Titan (rocket family)

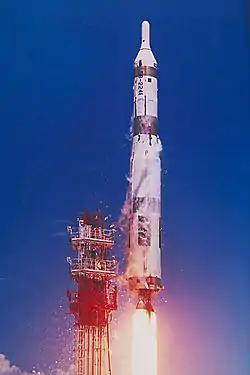
Titan I ICBM

The HGM-25A Titan I, built by the Martin Company, was the first version of the Titan family of rockets. It began as a backup ICBM project in case the SM-65 Atlas was delayed. It was a two-stage rocket operational from early 1962 to mid-1965 whose LR-87 booster engine was powered by RP-1 (kerosene) and liquid oxygen (LOX). The ground guidance for the Titan was the UNIVAC ATHENA computer, designed by Seymour Cray, based in a hardened underground bunker. Using radar data, it made course corrections during the burn phase.